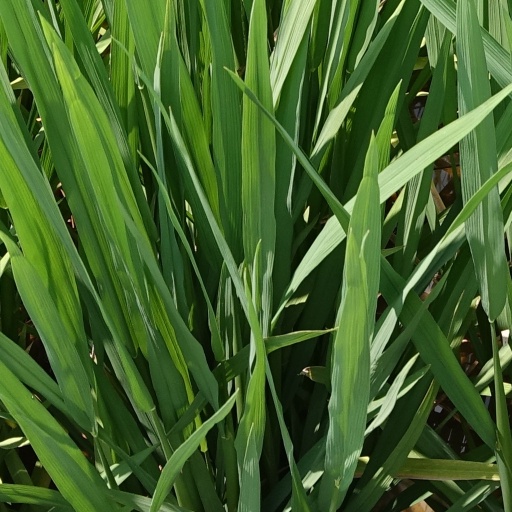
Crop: rice